Haut-Ogooué Province

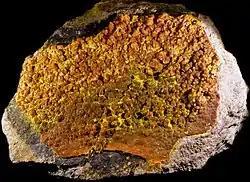
Francevillite from the Mounana mine, near Franceville.

To the northeast, east, and south, Haut-Ogooué borders several regions of the Republic of the Congo: